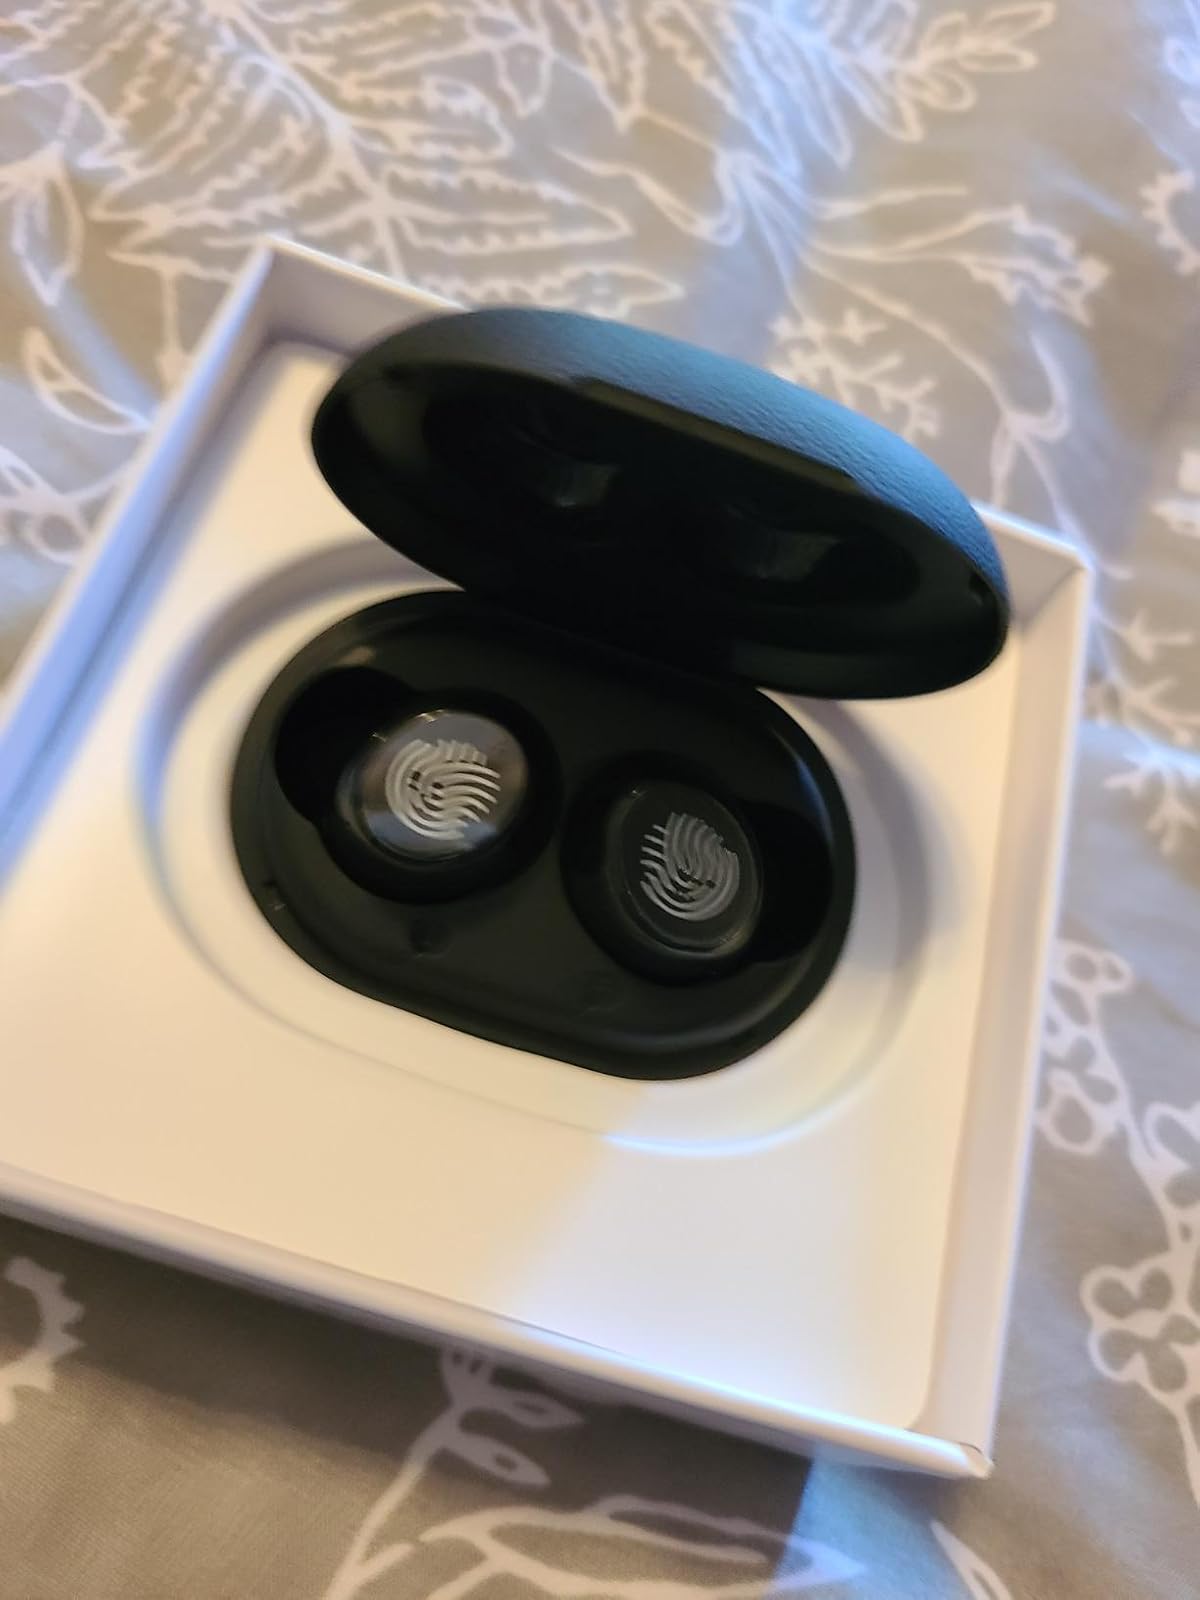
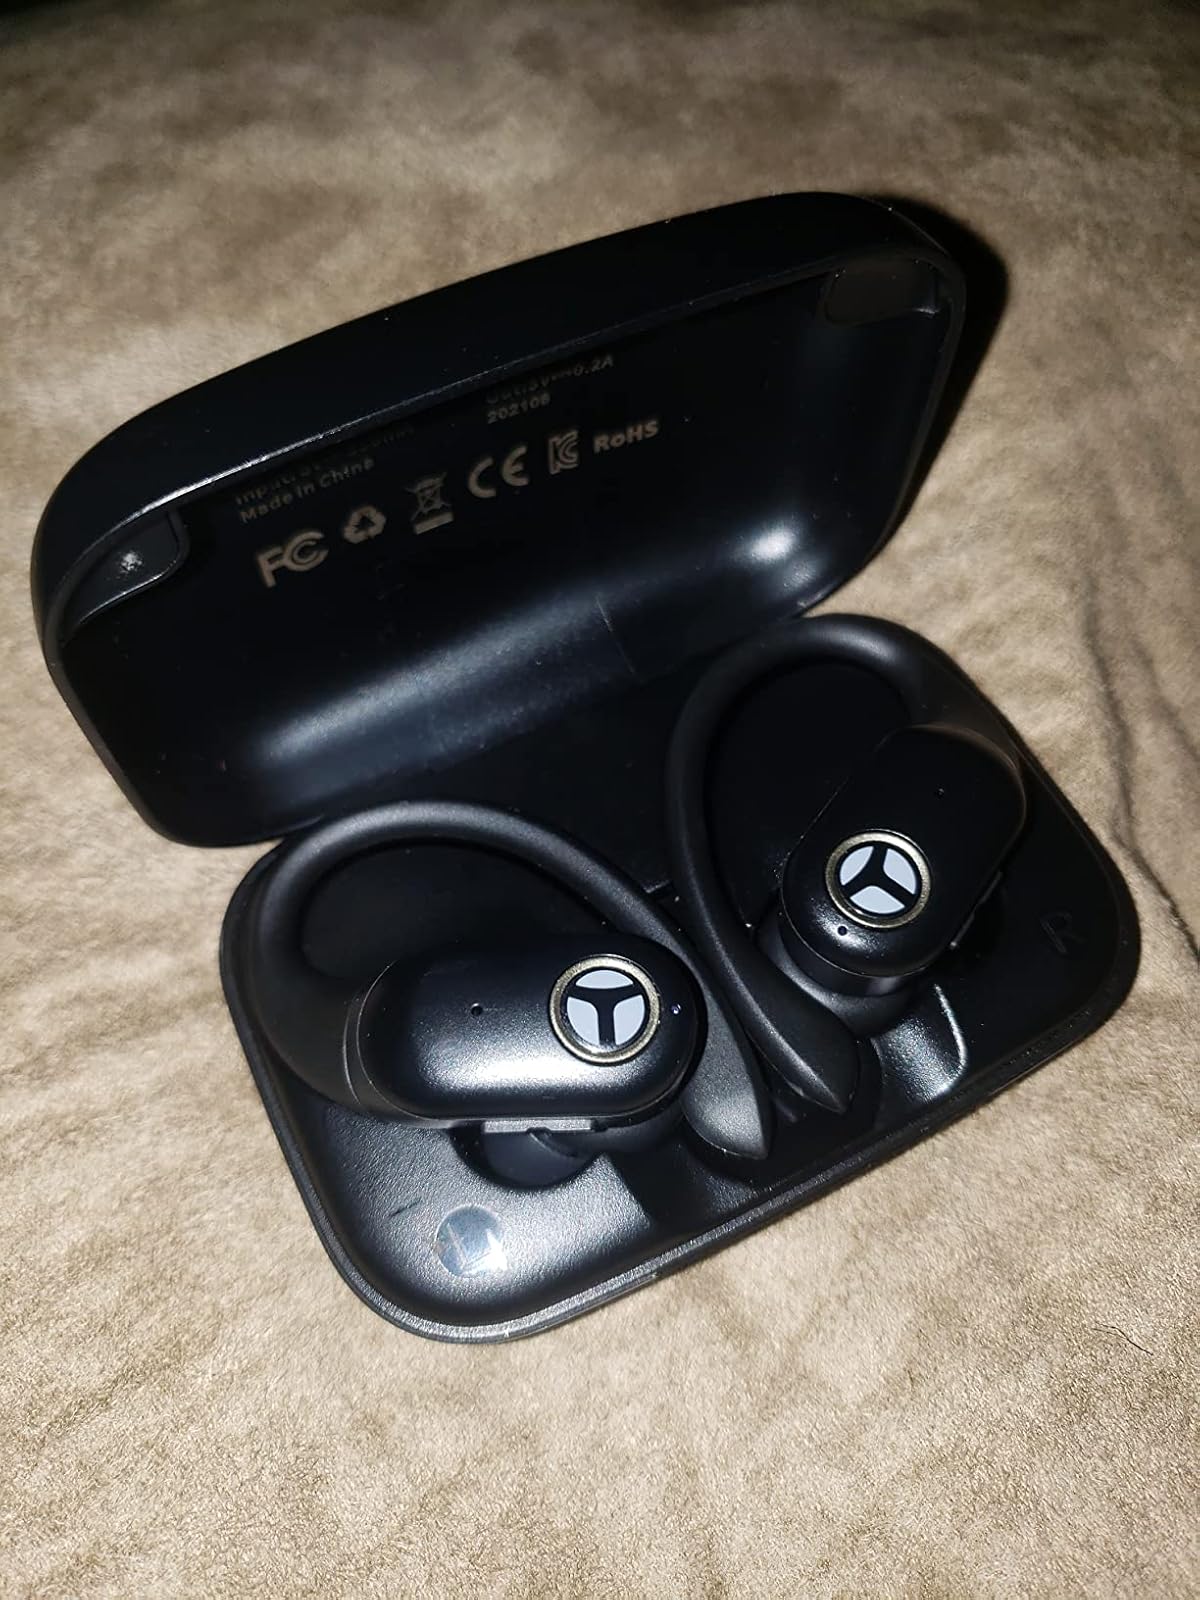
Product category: earbuds
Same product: no